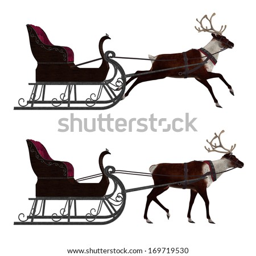
digitally rendered illustration of a reindeer with sleigh on white background .